Privilege (film)

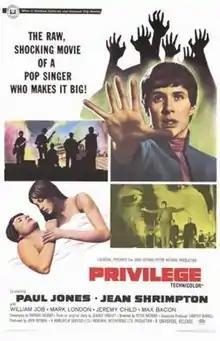
Film Poster

Privilege is a 1967 British musical science fiction comedy-drama film directed by Peter Watkins, starring English singer Paul Jones and model Jean Shrimpton. It tells the story of a famous popstar, Steven Shorter, who is used as a tool by the state to divert people from political activity, and keep the population in check. It was produced by John Heyman. Johnny Speight wrote the story, and Norman Bogner wrote the script.